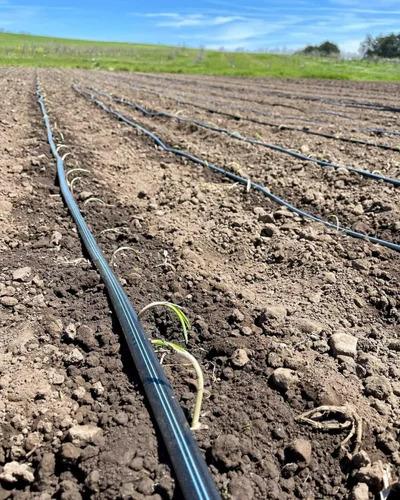
Huu ni uvumbuzi wa kisasa ambao unatumia mabomba katika umwagiliaji maji kwa mimea mbalimbali kama humu kuna mimea ambayo imepandwa si muda mrefu na inaendelea kumwagia maji na madawa kwa kumea vizuri.